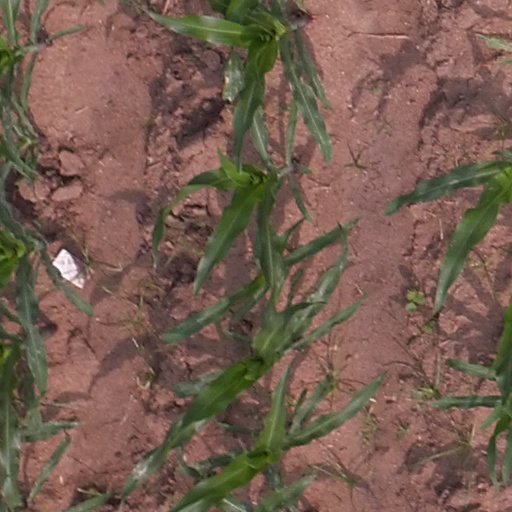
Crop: maize; corn